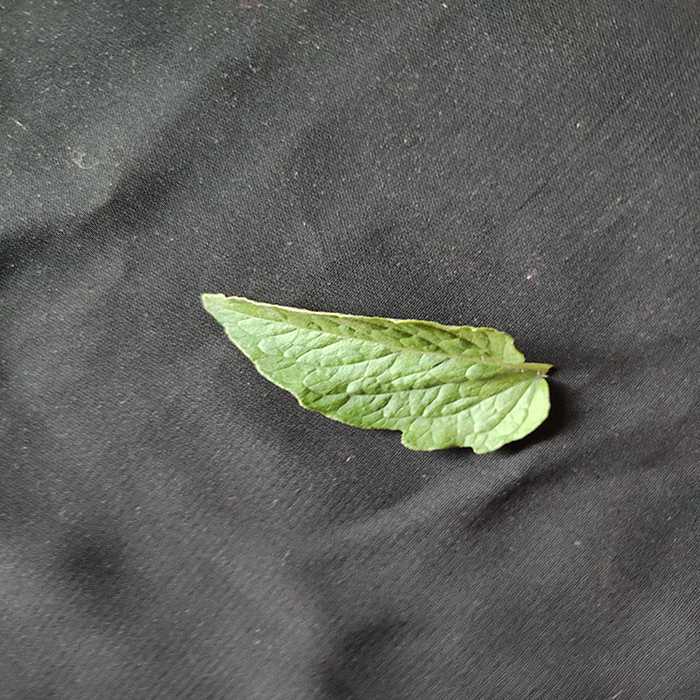
Plant: Tomato
Label: Tomato Fresh leaf